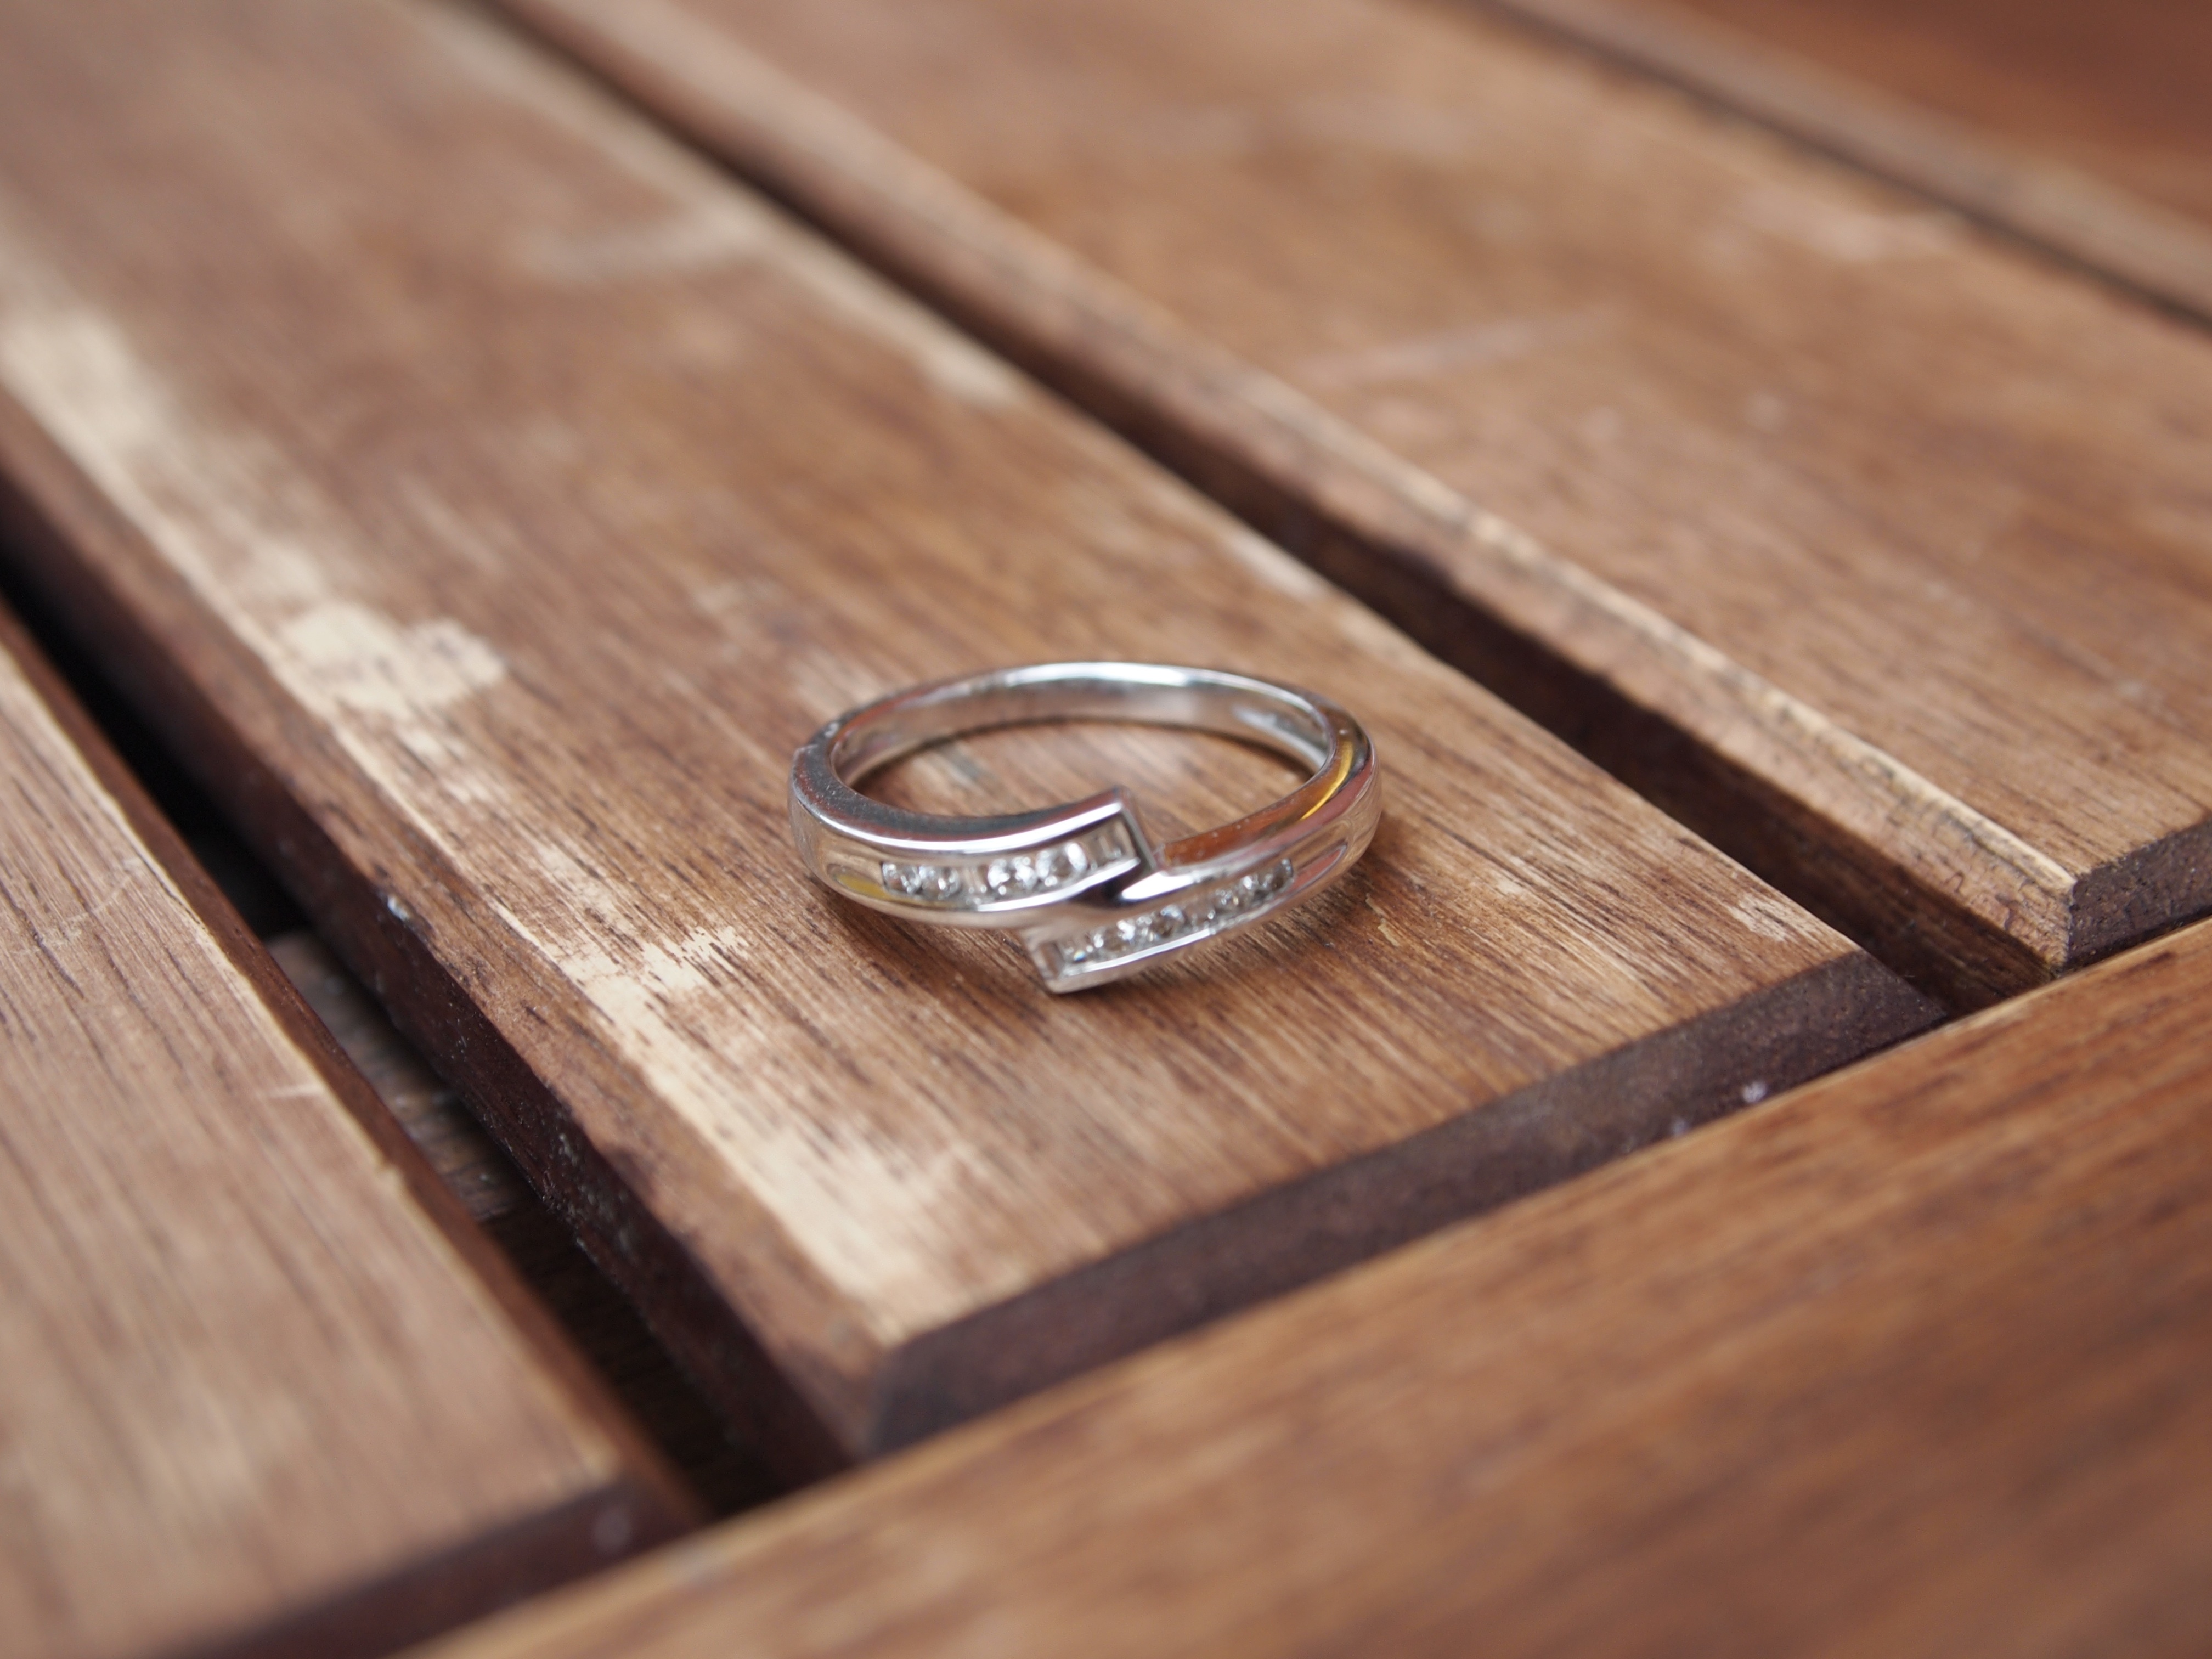
wood, jewellery, hardwood, fashion accessory